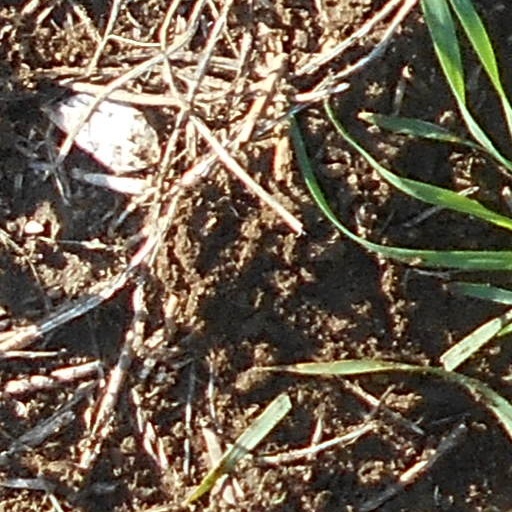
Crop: wheat